The Great Lie

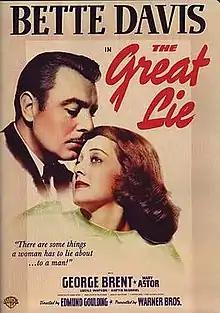
Theatrical release poster

The Great Lie is a 1941 American drama film directed by Edmund Goulding, and starring Bette Davis, George Brent and Mary Astor. The screenplay by Lenore J. Coffee is based on the novel "January Heights" by Polan Banks.